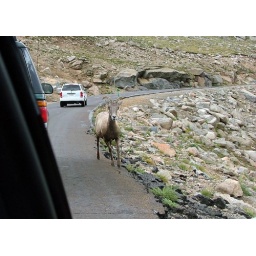
A mountain sheep gets in the way coming down Mt Evans during MINIs in The Mountains 2006